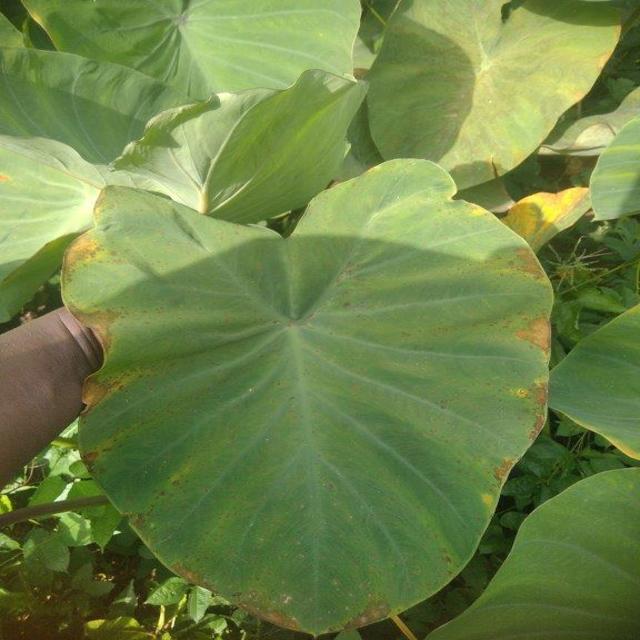
Label: Mid_Blight